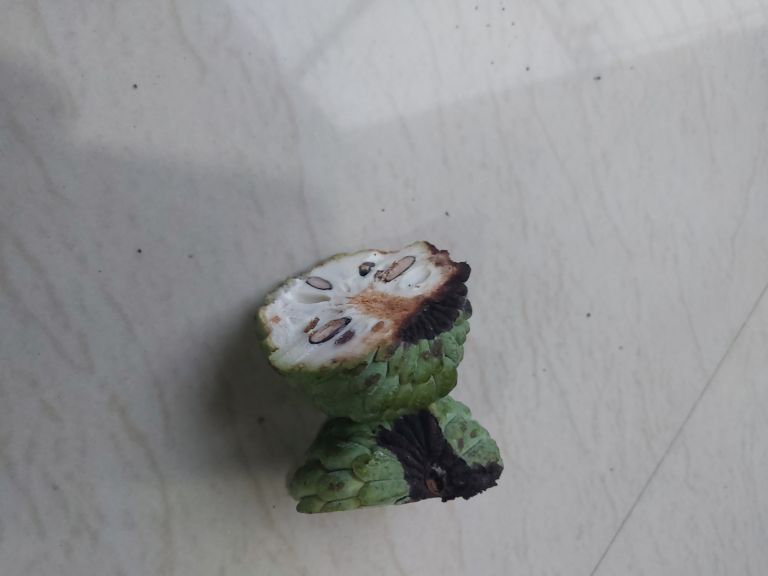
Disease label: Diplodia Rot